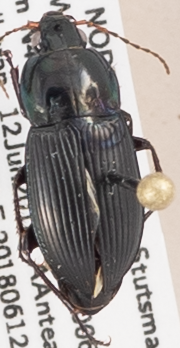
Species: Poecilus lucublandus
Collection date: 2018-06-12
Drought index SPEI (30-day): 0.438
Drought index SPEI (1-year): -0.642
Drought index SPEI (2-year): -0.156